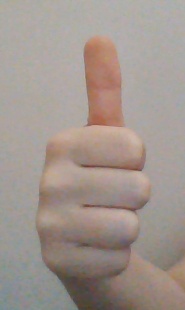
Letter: aleff